University of Missouri–Kansas City

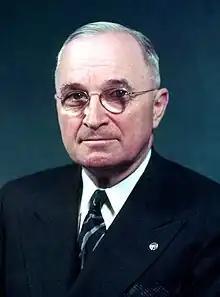
Harry S. Truman

The School of Law is one of four law schools in Missouri (St. Louis University School of Law, University of Missouri School of Law, and Washington University School of Law are the others). It is one of only seven American law schools to have educated both a President of the United States (Harry S. Truman) and a Justice of the Supreme Court of the United States (Charles Evans Whittaker). Truman attended but did not graduate from the law school and never practiced law. The schools that actually have had President-Supreme Court graduates who practiced law are Yale Law School, Harvard Law School, Columbia Law School, the University of Virginia School of Law, the William & Mary Law School and the University of Cincinnati College of Law.